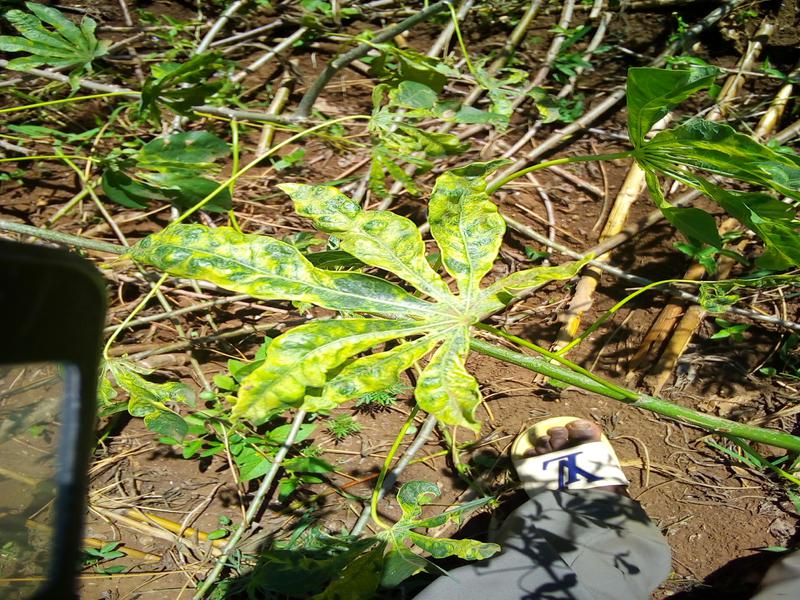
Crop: cassava
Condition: mosaic_disease